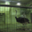
Label: bird